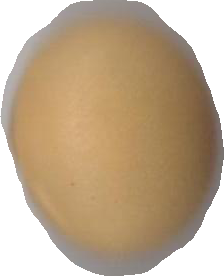
Variety: Grobogan